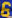
Number: 6